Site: brandenburg
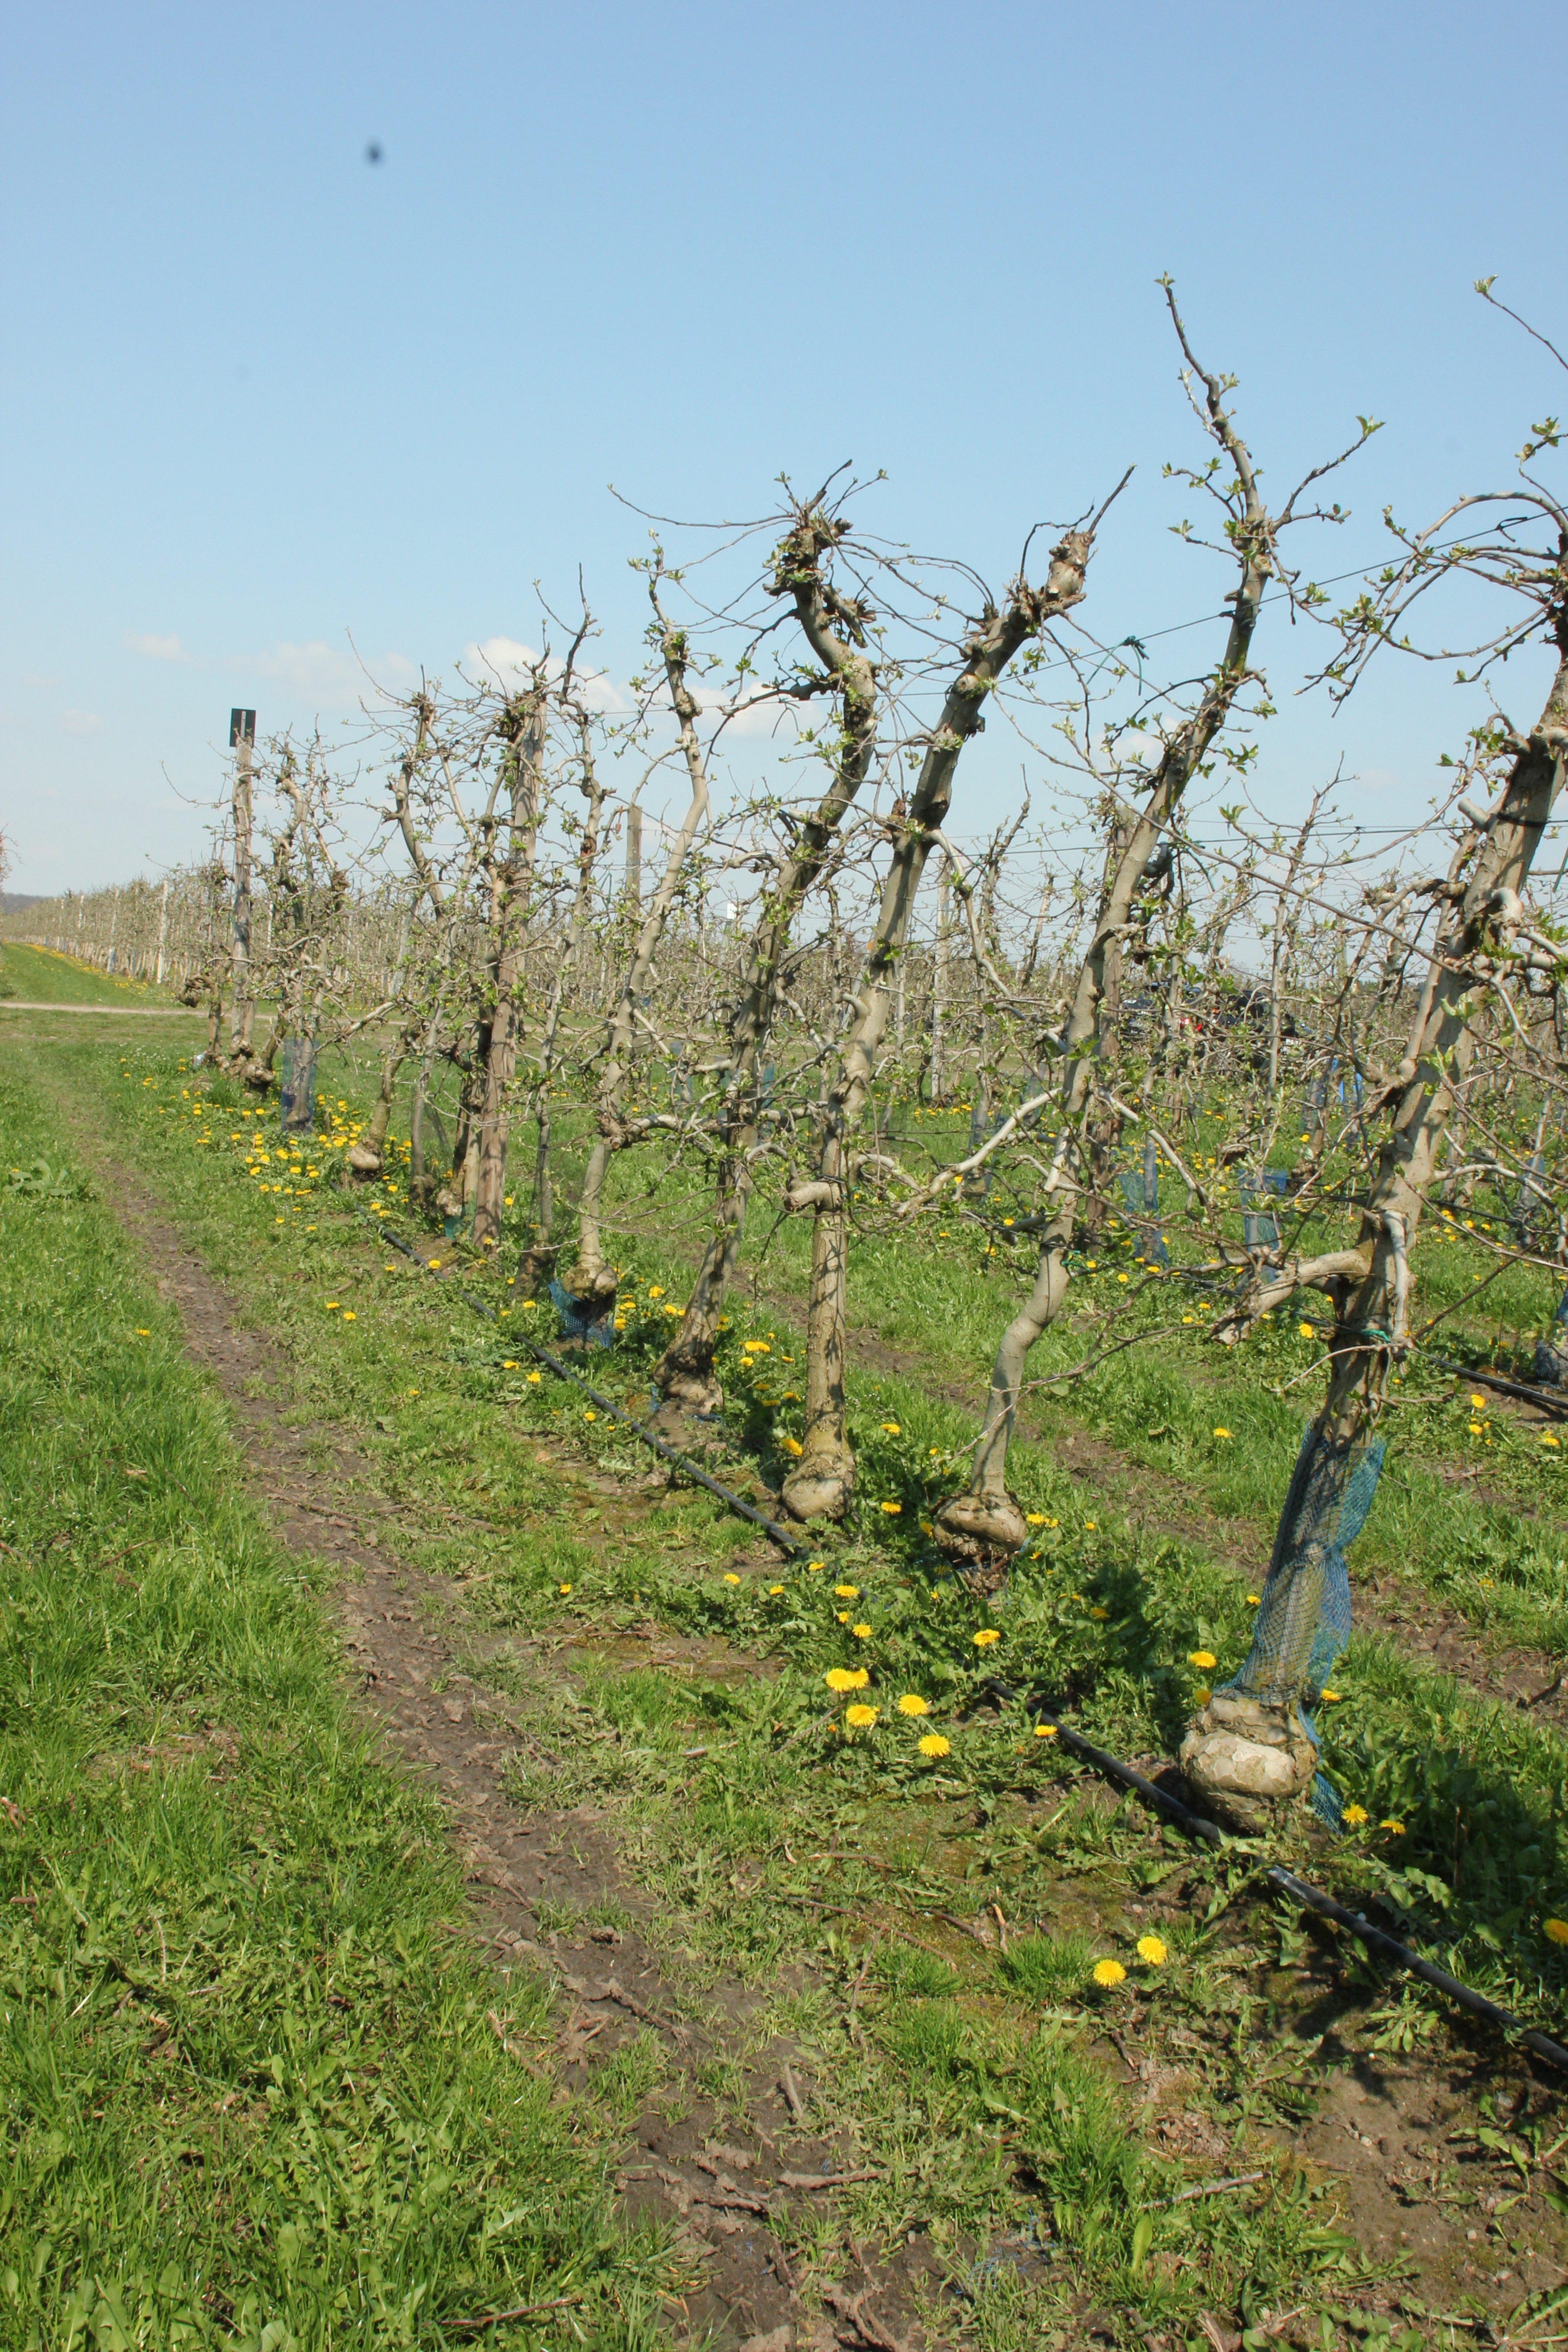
Growth stage (BBCH 56): Inflorescence emergence